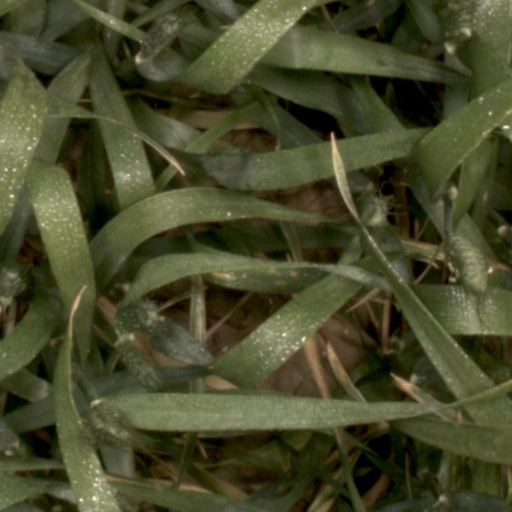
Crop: wheat